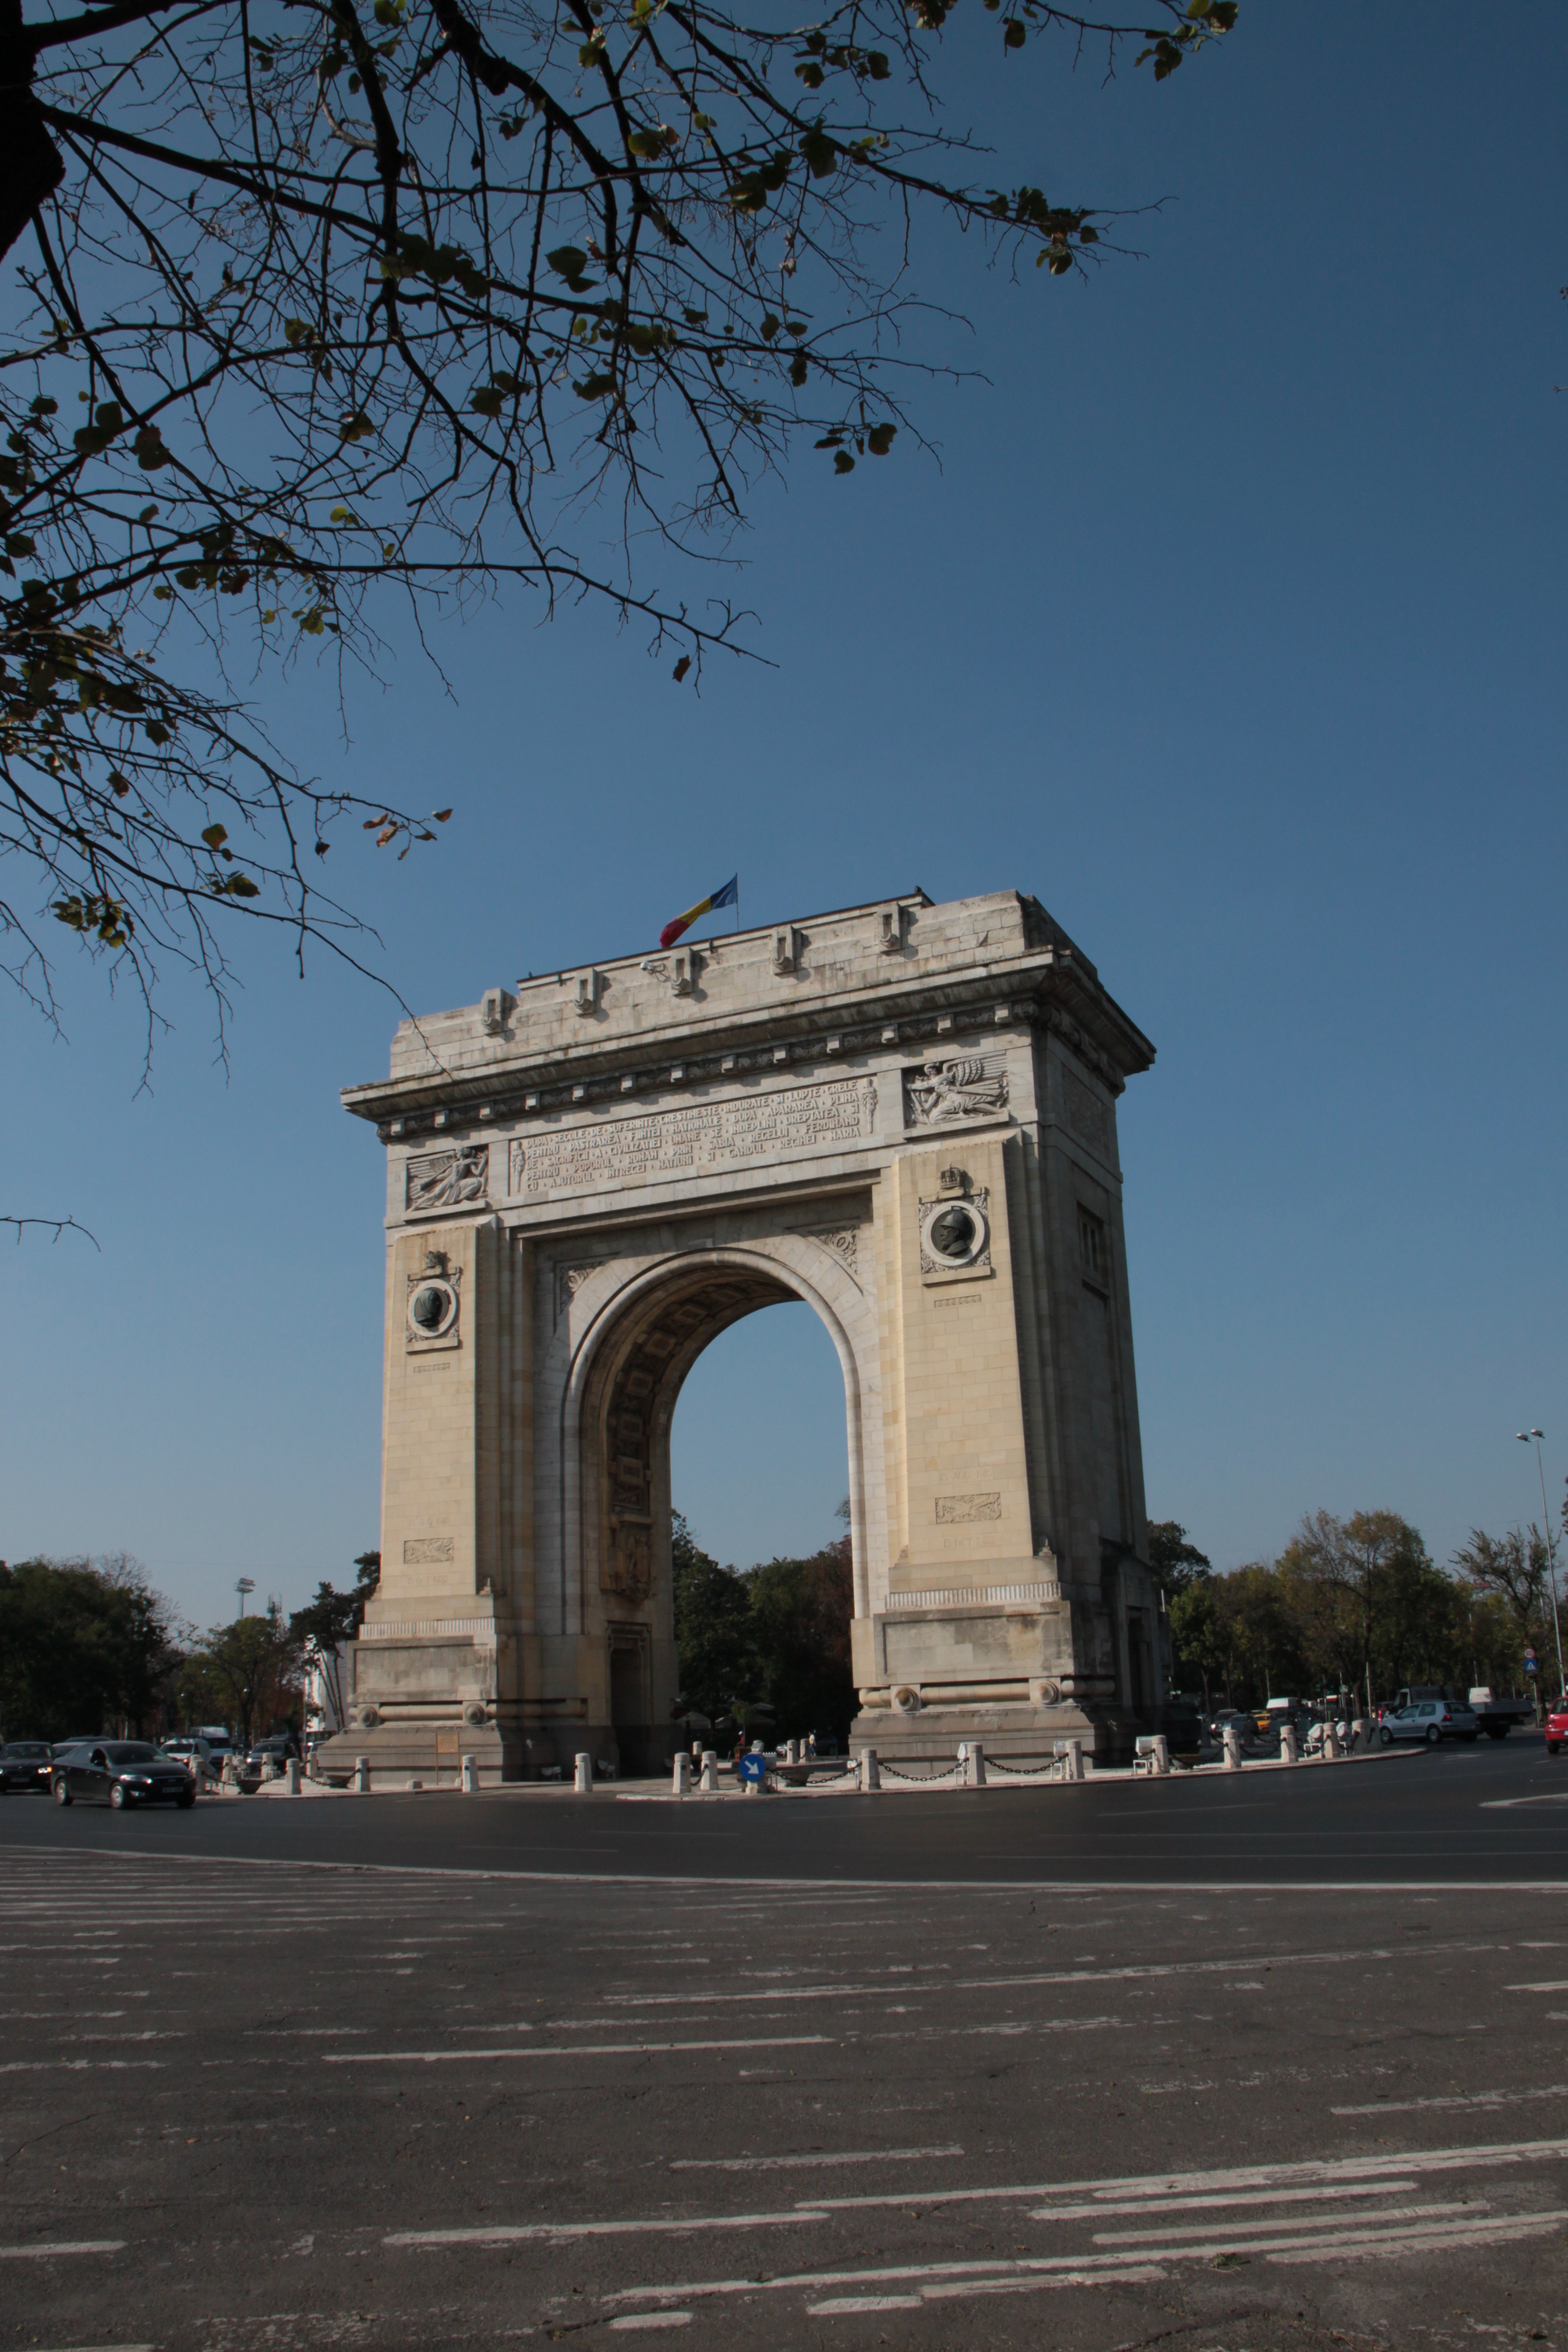
architecture, structure, monument, arch, column, tower, landmark, memorial, stones, triumph, romania, monuments, bucharest, triumphal arch, ancient history